Samuel Didier Biang

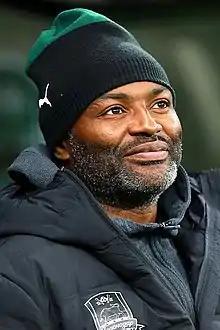
Biang in 2018

Samuel Didier Biang (born 23 May 1974 in Koutaba) is a Cameroonian football coach and a former player. He works as a coach with the FC Krasnodar academy. He also holds Russian citizenship, and he spent the whole of his playing career in Russia. He never played on the organized level during his youth years and started playing for his university squad when he was receiving his education in computer science at the Kuban State University. Local coaches advised him to start a professional career as a football player in 1998.